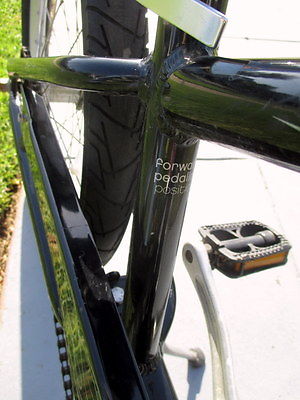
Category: bicycle